Cyrus Sahukar

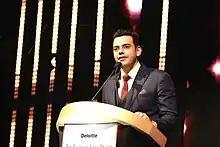
Cyrus at the Deloitte's Economic Times awards 2022

Cyrus Sahukar (born 6 August 1980) is an Indian actor, VJ, writer, host, comedian and an entrepreneur. He has acted in several OTT and Bollywood films.